U.S. space exploration history on U.S. stamps

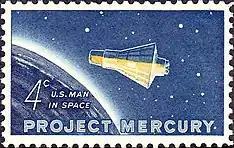

Project Mercury was the first human spaceflight program of the United States. It ran from 1959 through 1963 with the goal of putting a human in orbit around the Earth. The Mercury-Atlas 6 flight on February 20, 1962, was the first Mercury flight to achieve this goal.